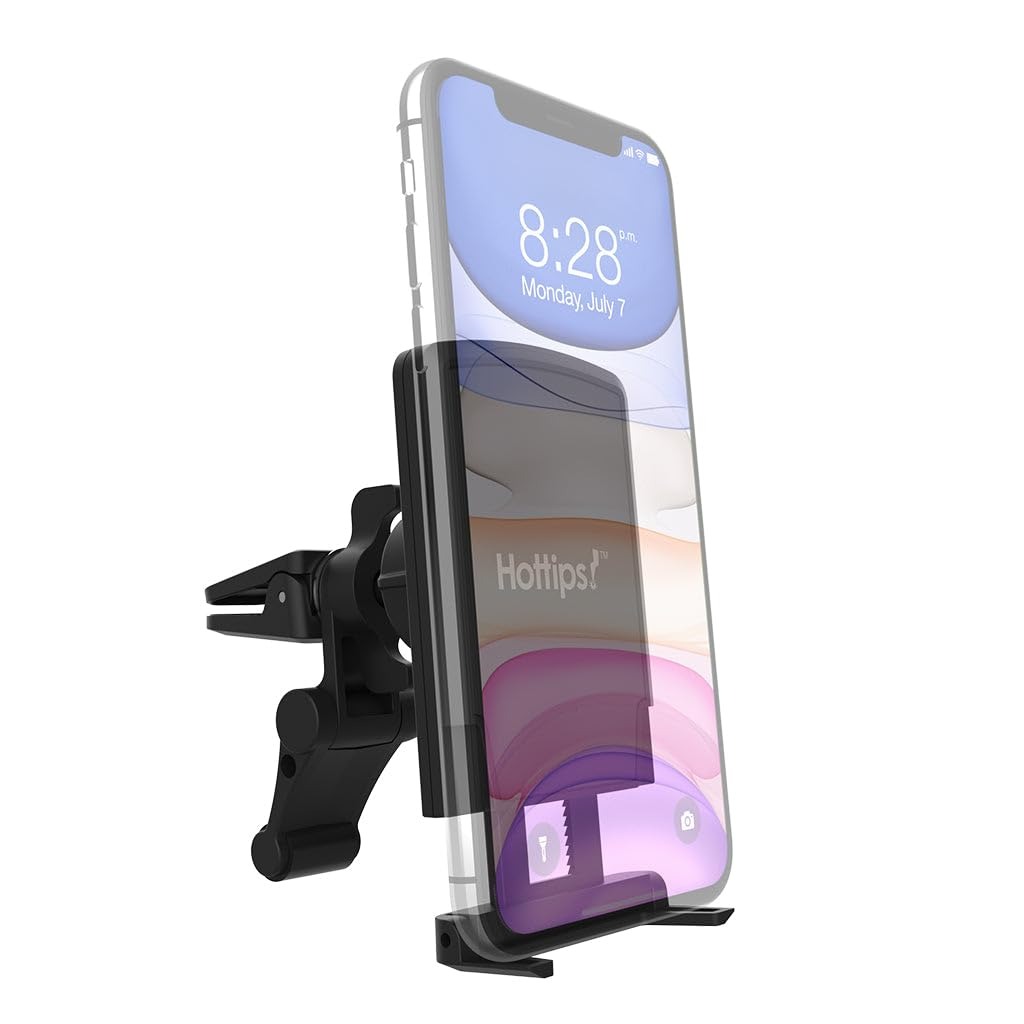
Item Name: Hottips! Car Vent Mount Phone Holder & Cradle, 1Count
Bullet Point 1: Fits phones up to 4" Wide (with case)
Bullet Point 2: Extendable foot with openings for ports and headphone Jacks for most phones so they can charge while mounted.
Bullet Point 3: Push button to extend Gripper arms
Bullet Point 4: Squeeze to close Gripper arms
Bullet Point 5: Secures phone against jolts, bumps, and shaking
Value: 1.0
Unit: Count

Price: 17.46